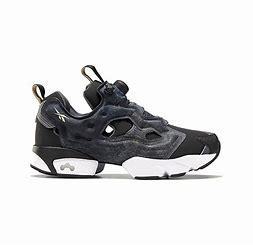
Brand: Reebok
Model: Instapump Fury OG